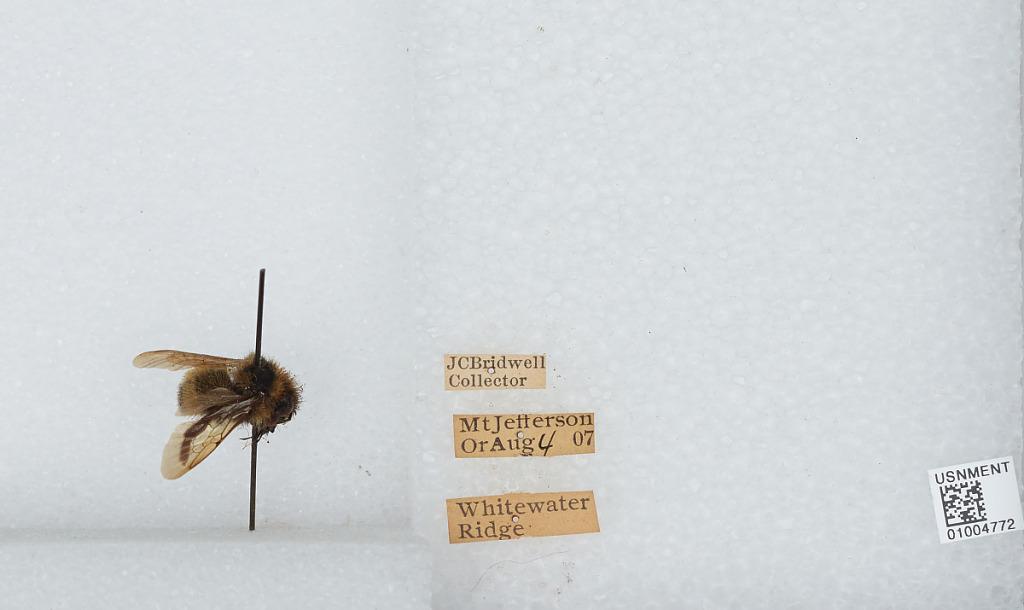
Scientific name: Bombus (Fervidobombus) fervidus fervidus (Fabricius)
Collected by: J. Bridwell
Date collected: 1907-8-4
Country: United States
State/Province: Oregon
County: Linn
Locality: Mount Jefferson, Whitewater Ridge
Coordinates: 44.6742, -121.799